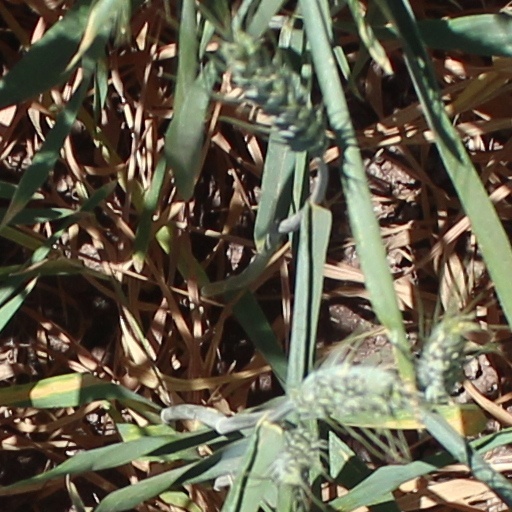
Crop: wheat